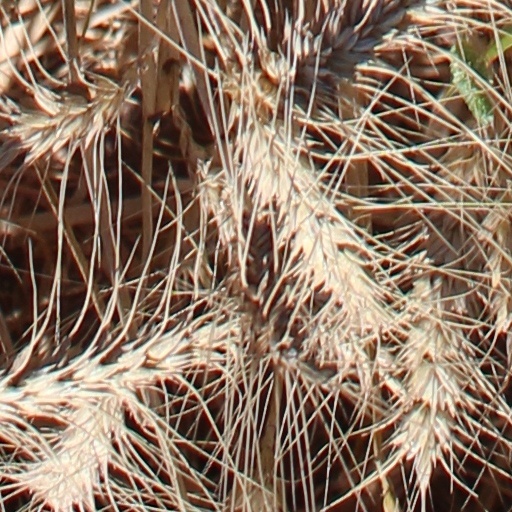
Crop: wheat